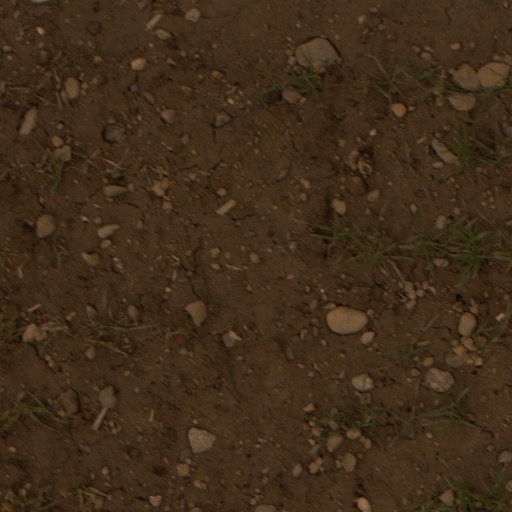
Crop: wheat